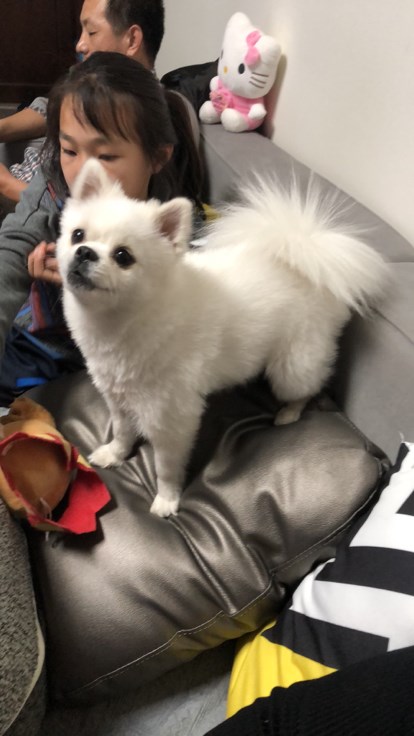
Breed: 1936-n000005-Pomeranian